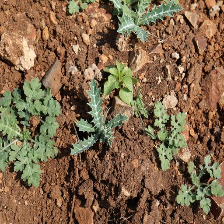
Weed species: Bilayat_(Mexicana_Argemone)